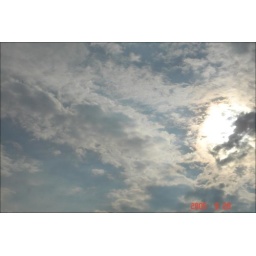
View from the bedroom beside the laundry area. Taken through the glass of the windowpane.